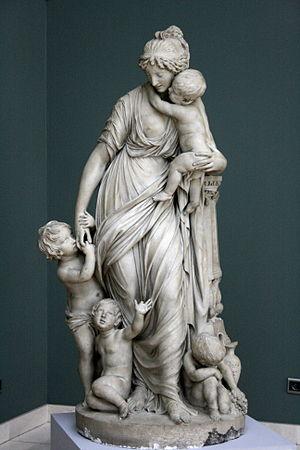
La Charité par Gilles-Lambert Godecharle, Musées royaux des Beaux-Arts de Belgique, Bruxelles (Belgique)